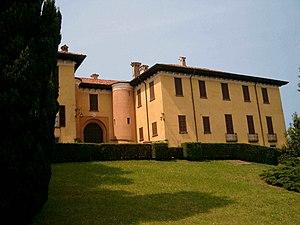
Gualtiero Galmanini est un architecte et designer industriel qui a participé au renouveau du design italien d’après-guerre.